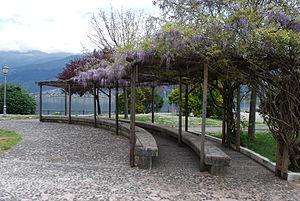
Vue de Ioannina.